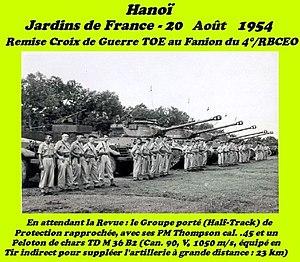
4.RBCEO - Den Abmarsch abwartend
Le régiment blindé colonial d'Extrême-Orient est une unité de l'armée française créée en 1950 qui participa à la guerre d'Indochine.